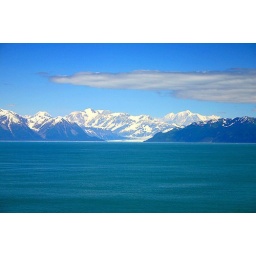
The color of the water was really great on this clear day. Hubbard Glacier in the center - miles away.